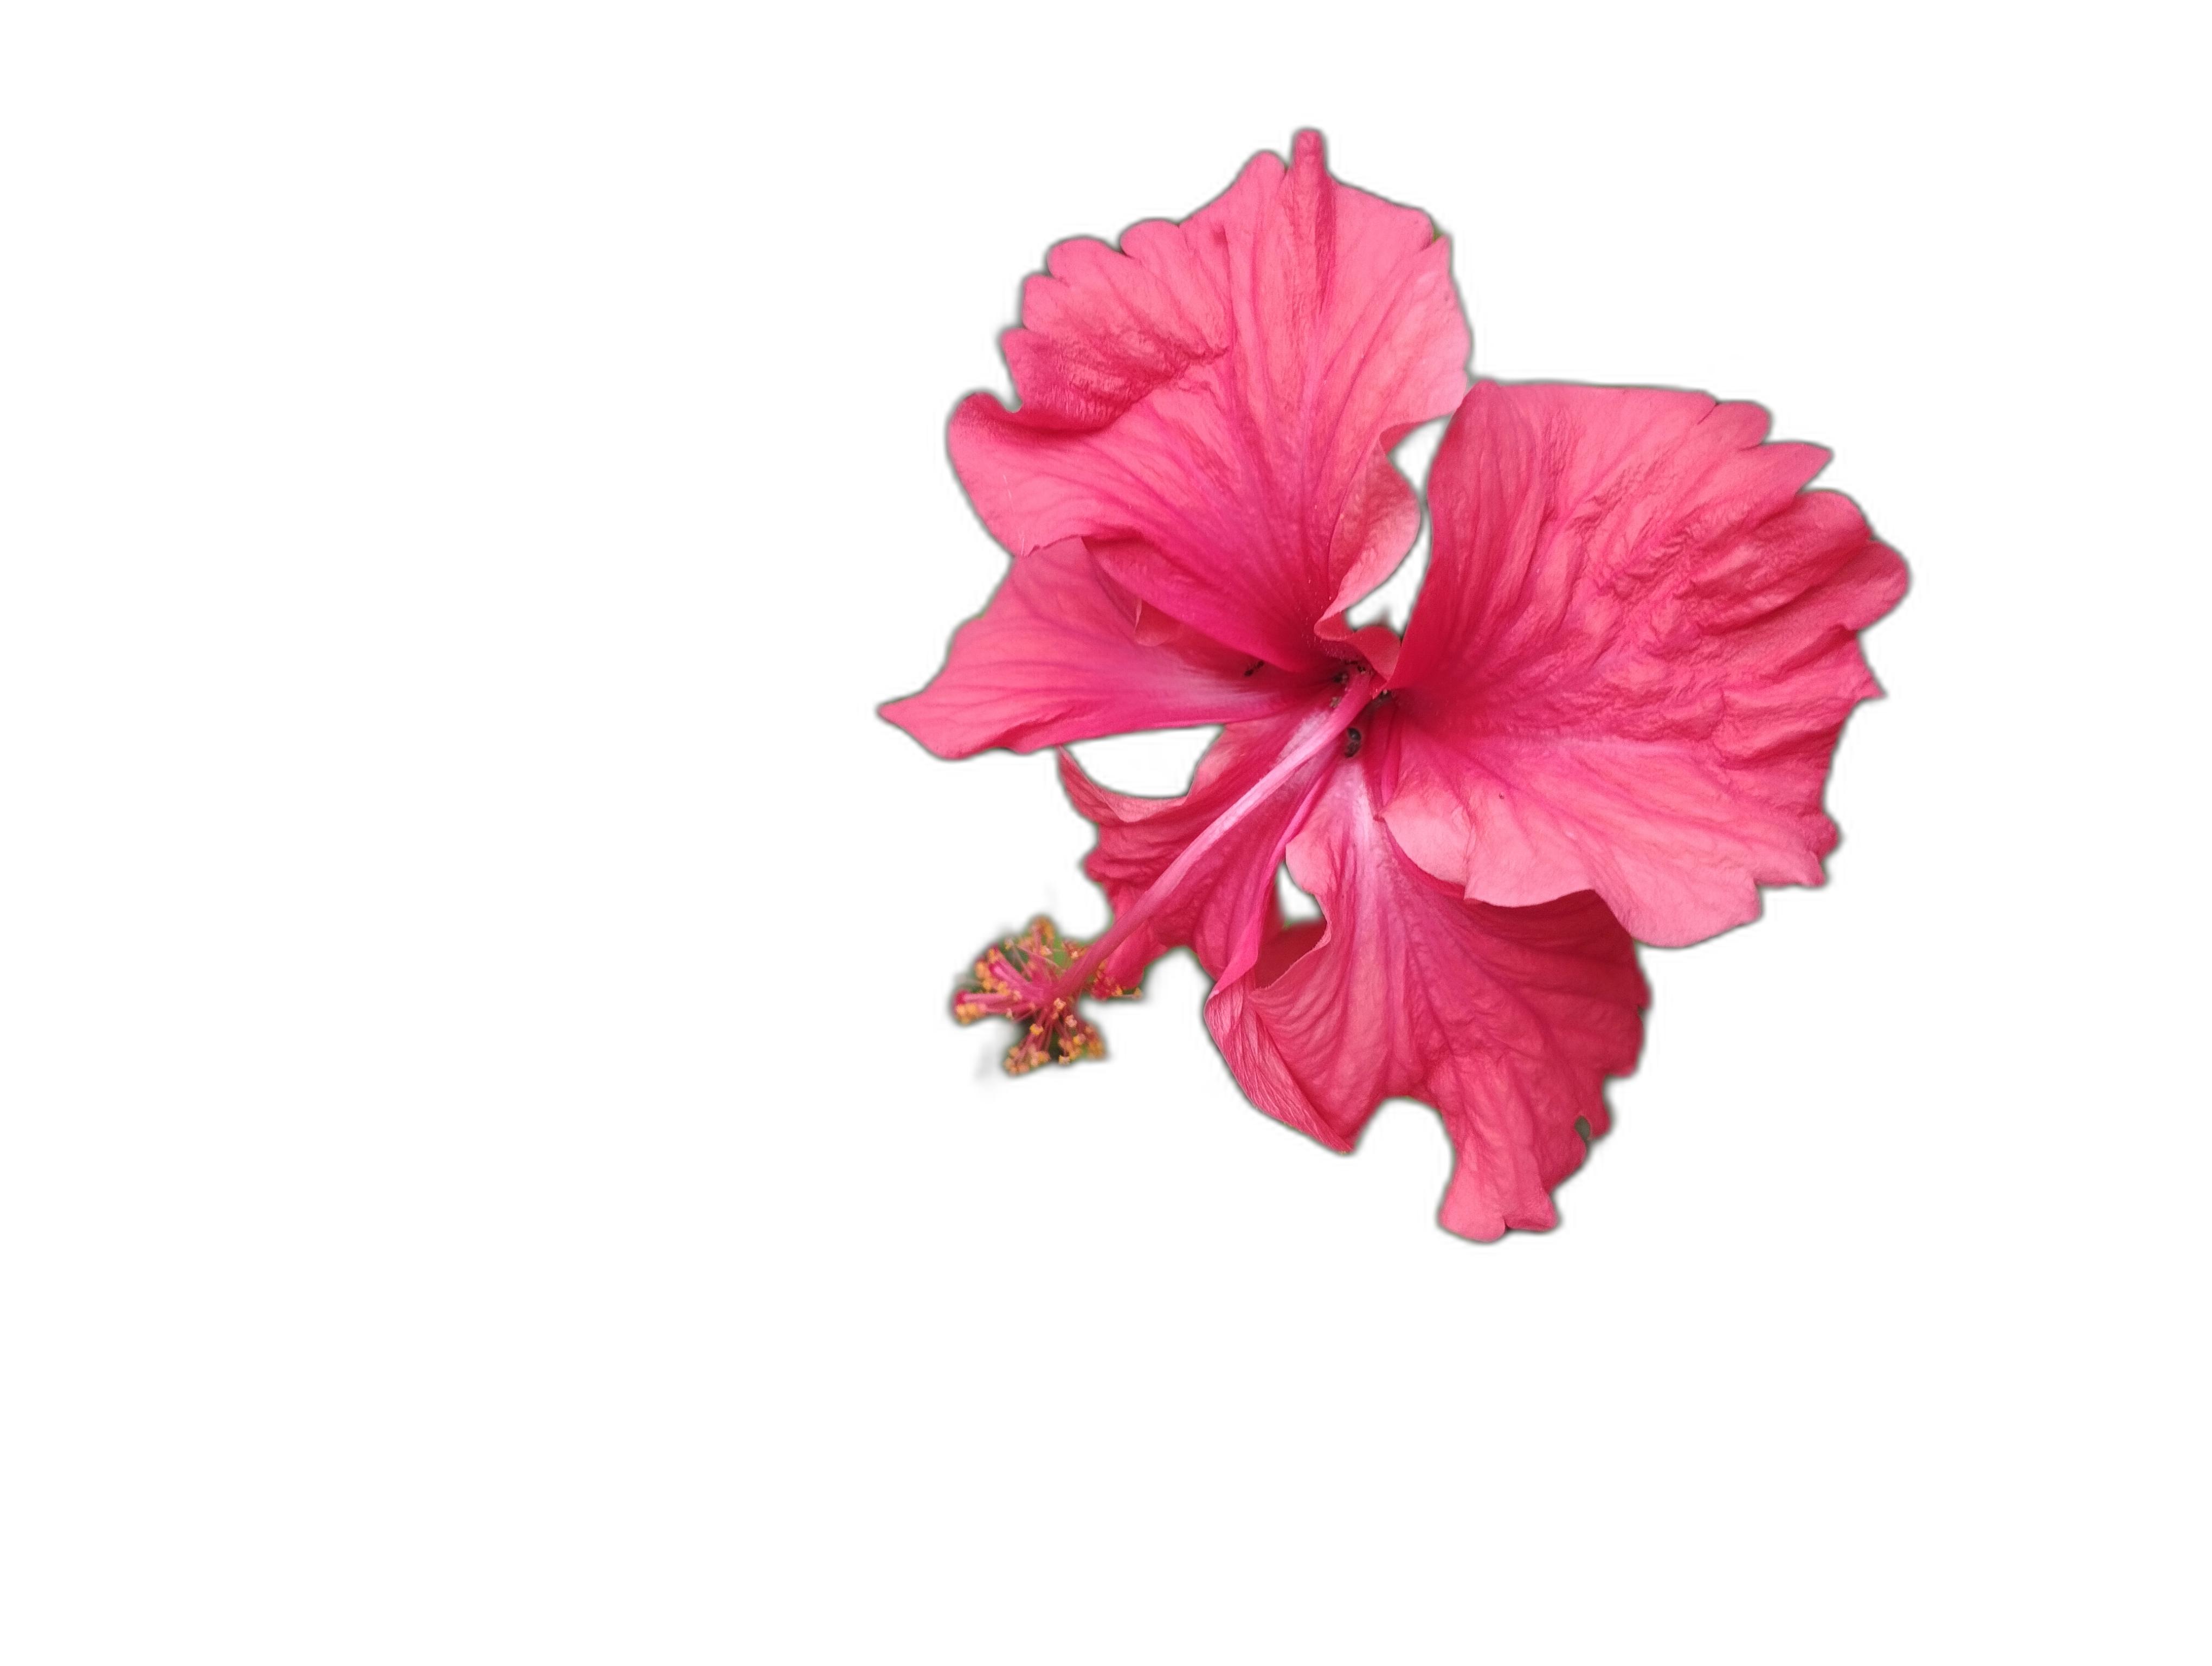
Label: Hibiscus